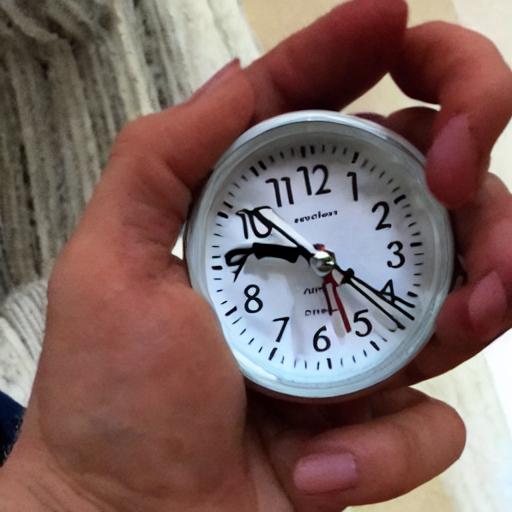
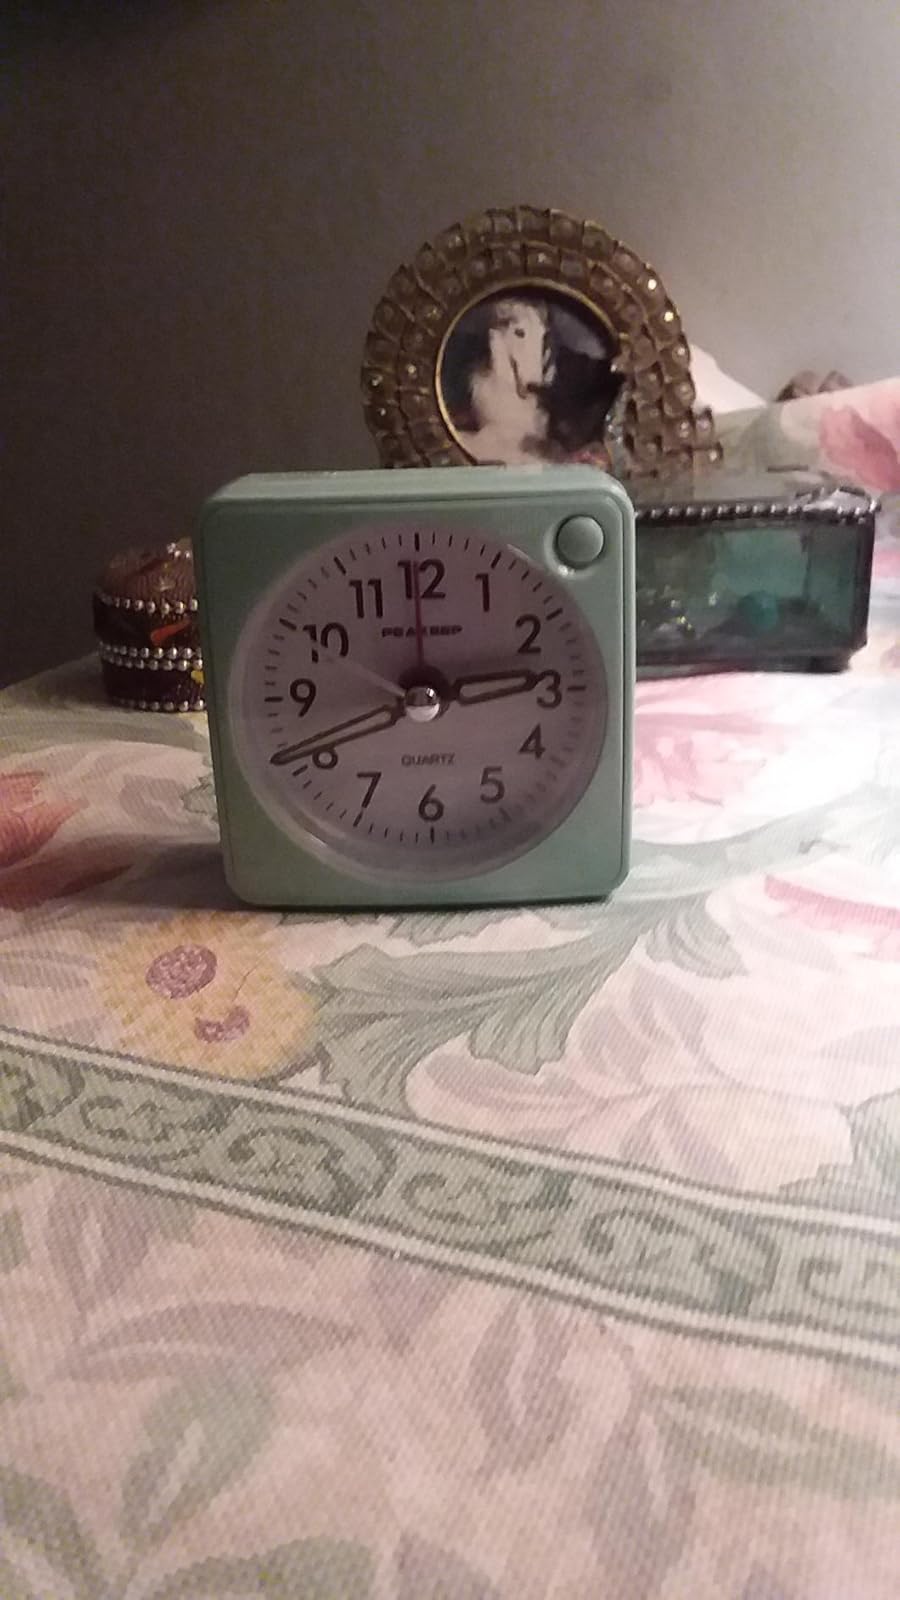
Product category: clock
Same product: no